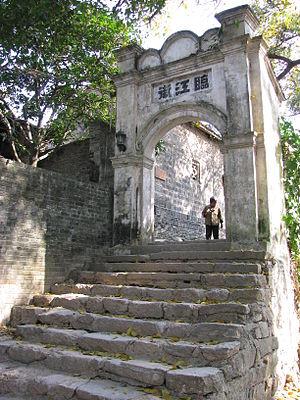
Le district de Jiangnan est une subdivision administrative de la région autonome du Guangxi en Chine. Il est placé sous la juridiction de la ville-préfecture de Nanning.Sa population est de 440 659 habitants.